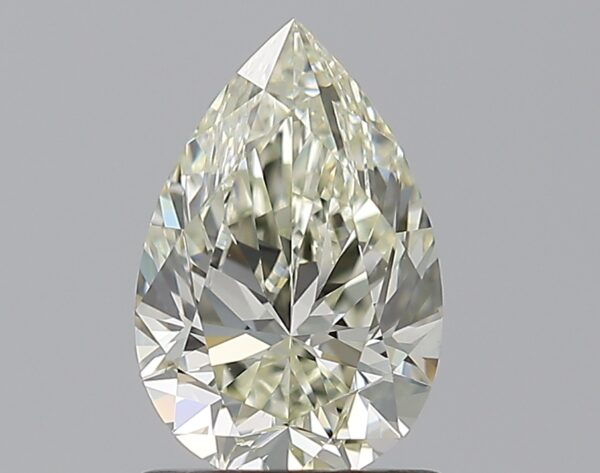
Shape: pear
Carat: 1
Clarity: VS1
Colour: M
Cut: VG
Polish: VG
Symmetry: VG
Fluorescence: N
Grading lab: GIA
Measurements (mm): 8.39 x 5.52 x 3.56